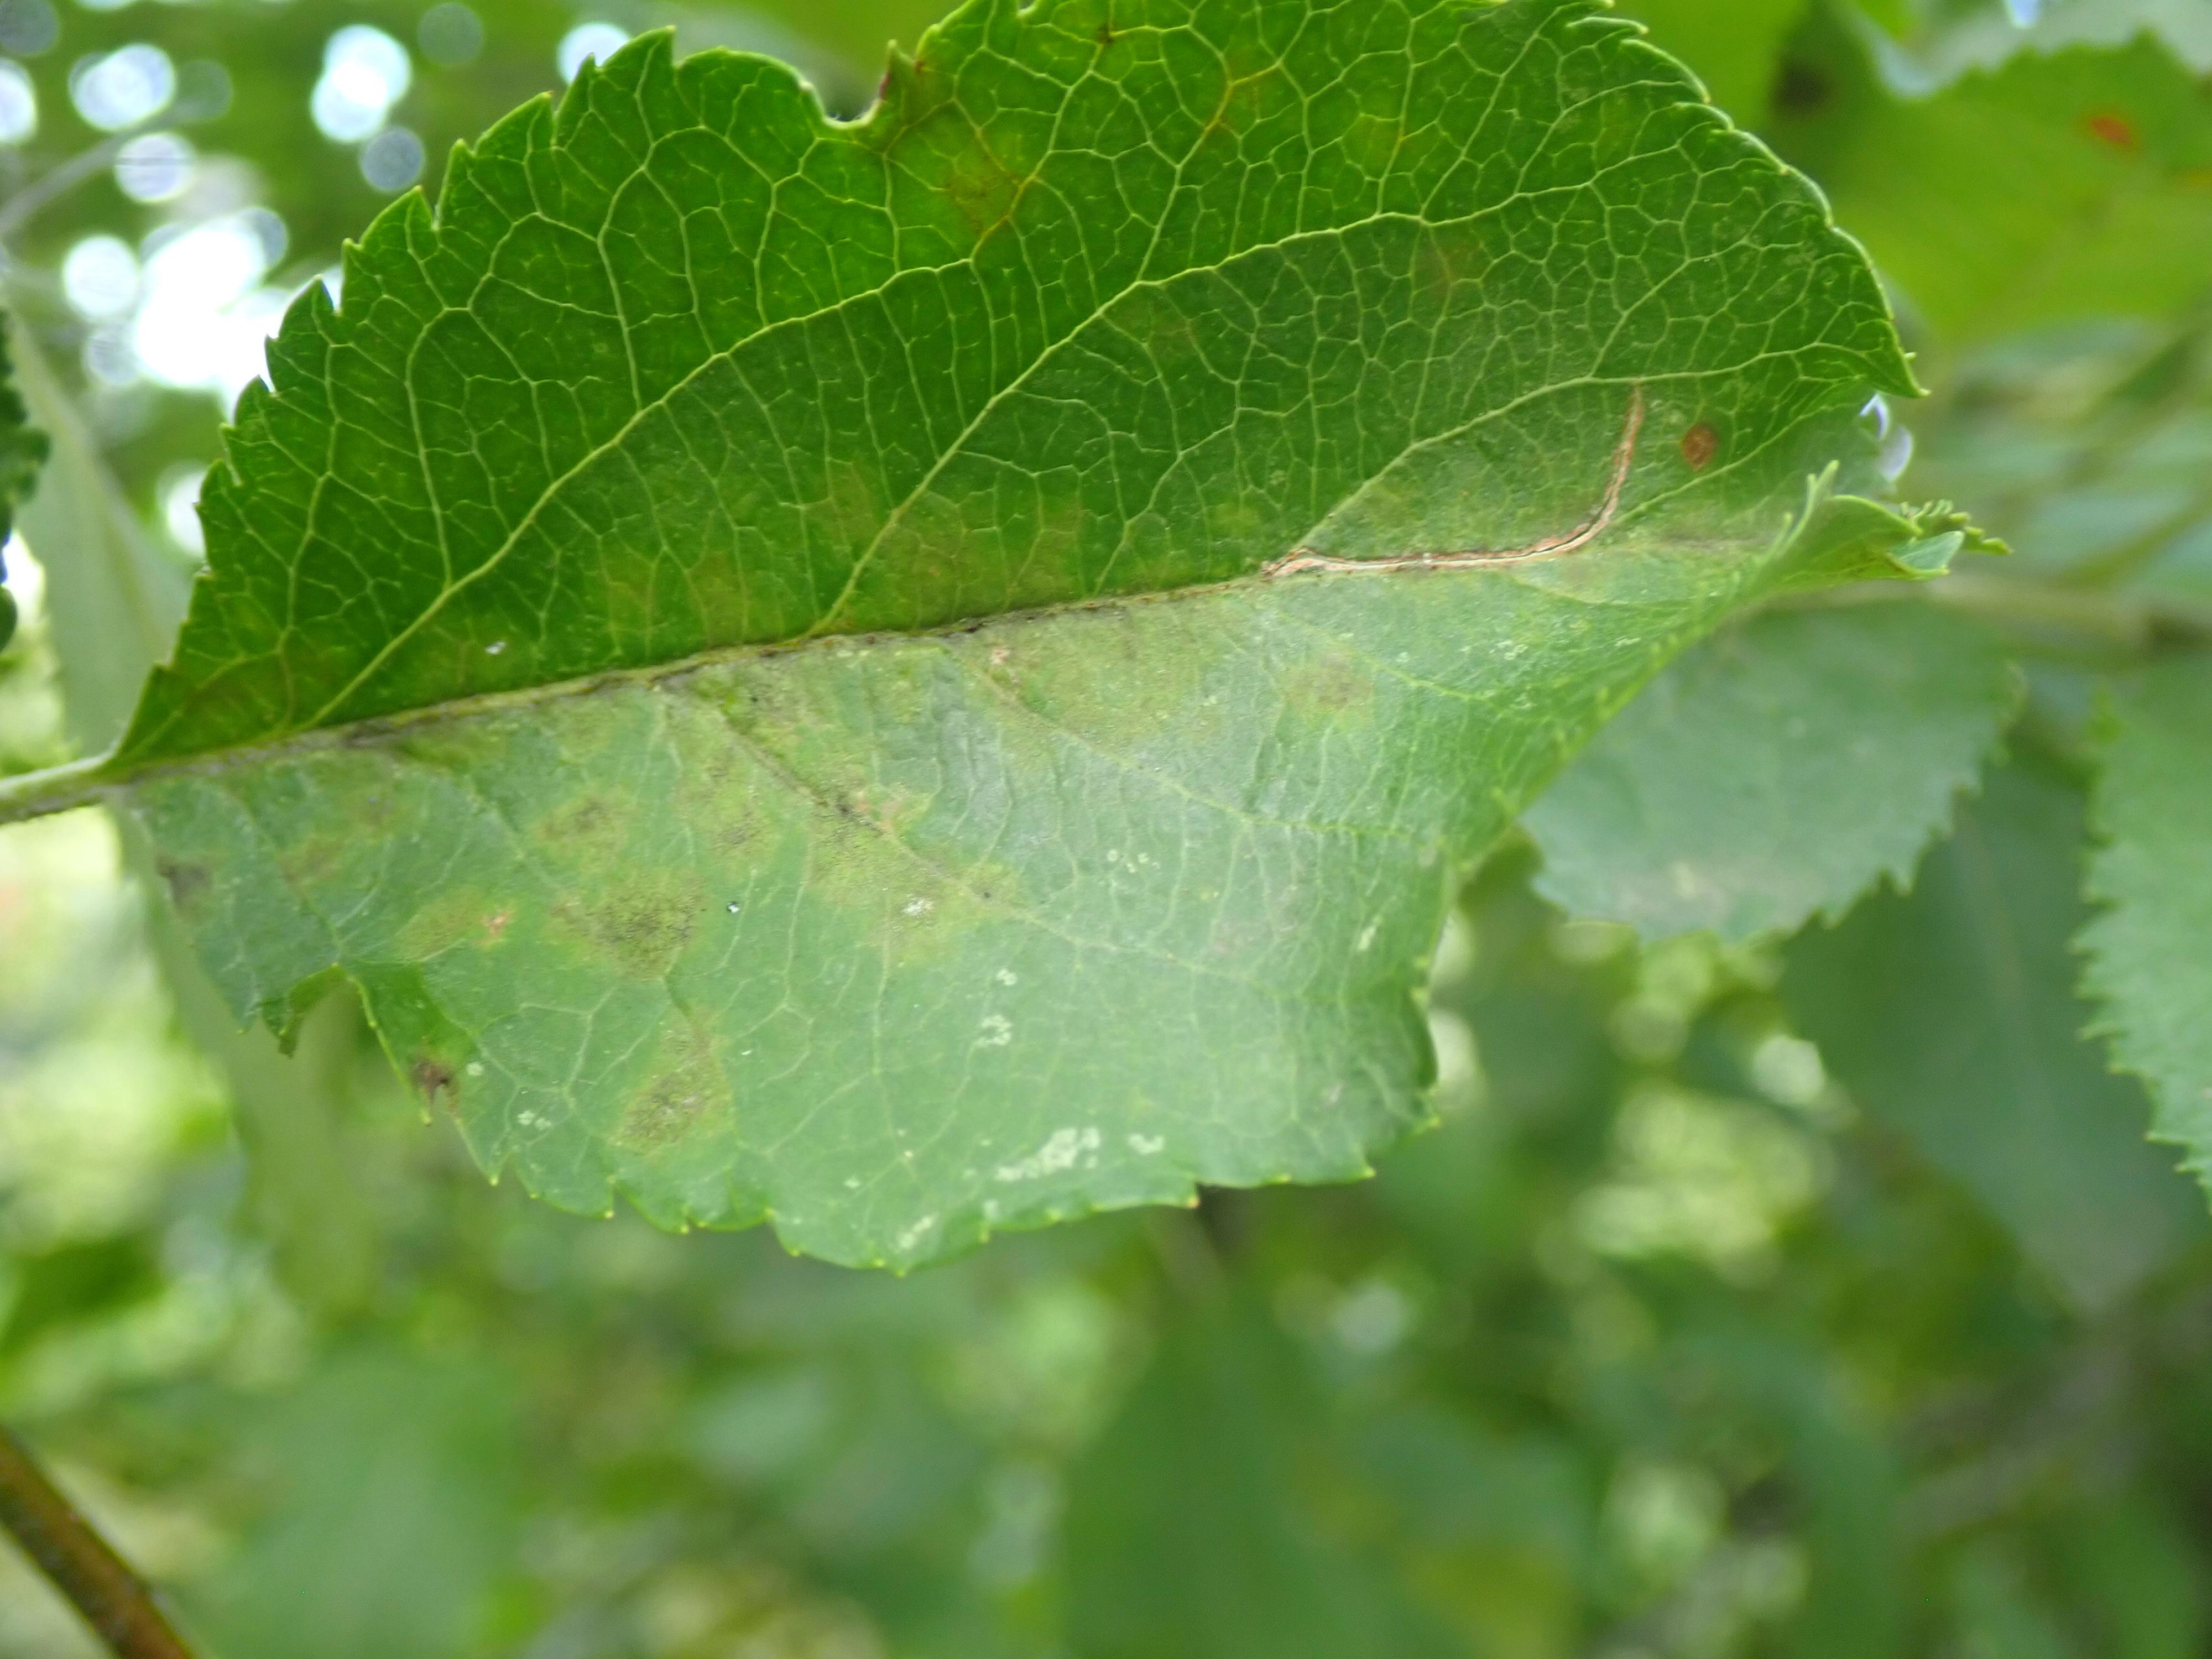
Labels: scab